Andernach station

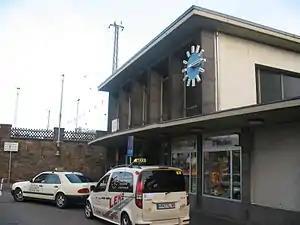
Station and forecourt

Andernach station is the transportation hub of the city of Andernach in the German state of Rhineland-Palatinate. It is a mid-sized station with thousands of passengers each day. It is currently classified by Deutsche Bahn as a category 3 station. It has four passenger platforms (tracks 1, 2, 3 and 24), three with a length of more than 280 m, and sidings and freight tracks. It is on the Left Rhine line and is the terminus of the Cross Eifel Railway ("Eifelquerbahn"). In addition to passenger operations, the station has container and freight operations to the east of the station, particularly serving the tin plate manufacturer, Rasselstein.